Rail transport in Botswana

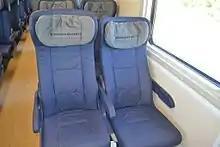
The new comfortable chairs of BR Express

Passenger train services operate across the Botswanan rail network, with most services operating from the capital of Gaborone.